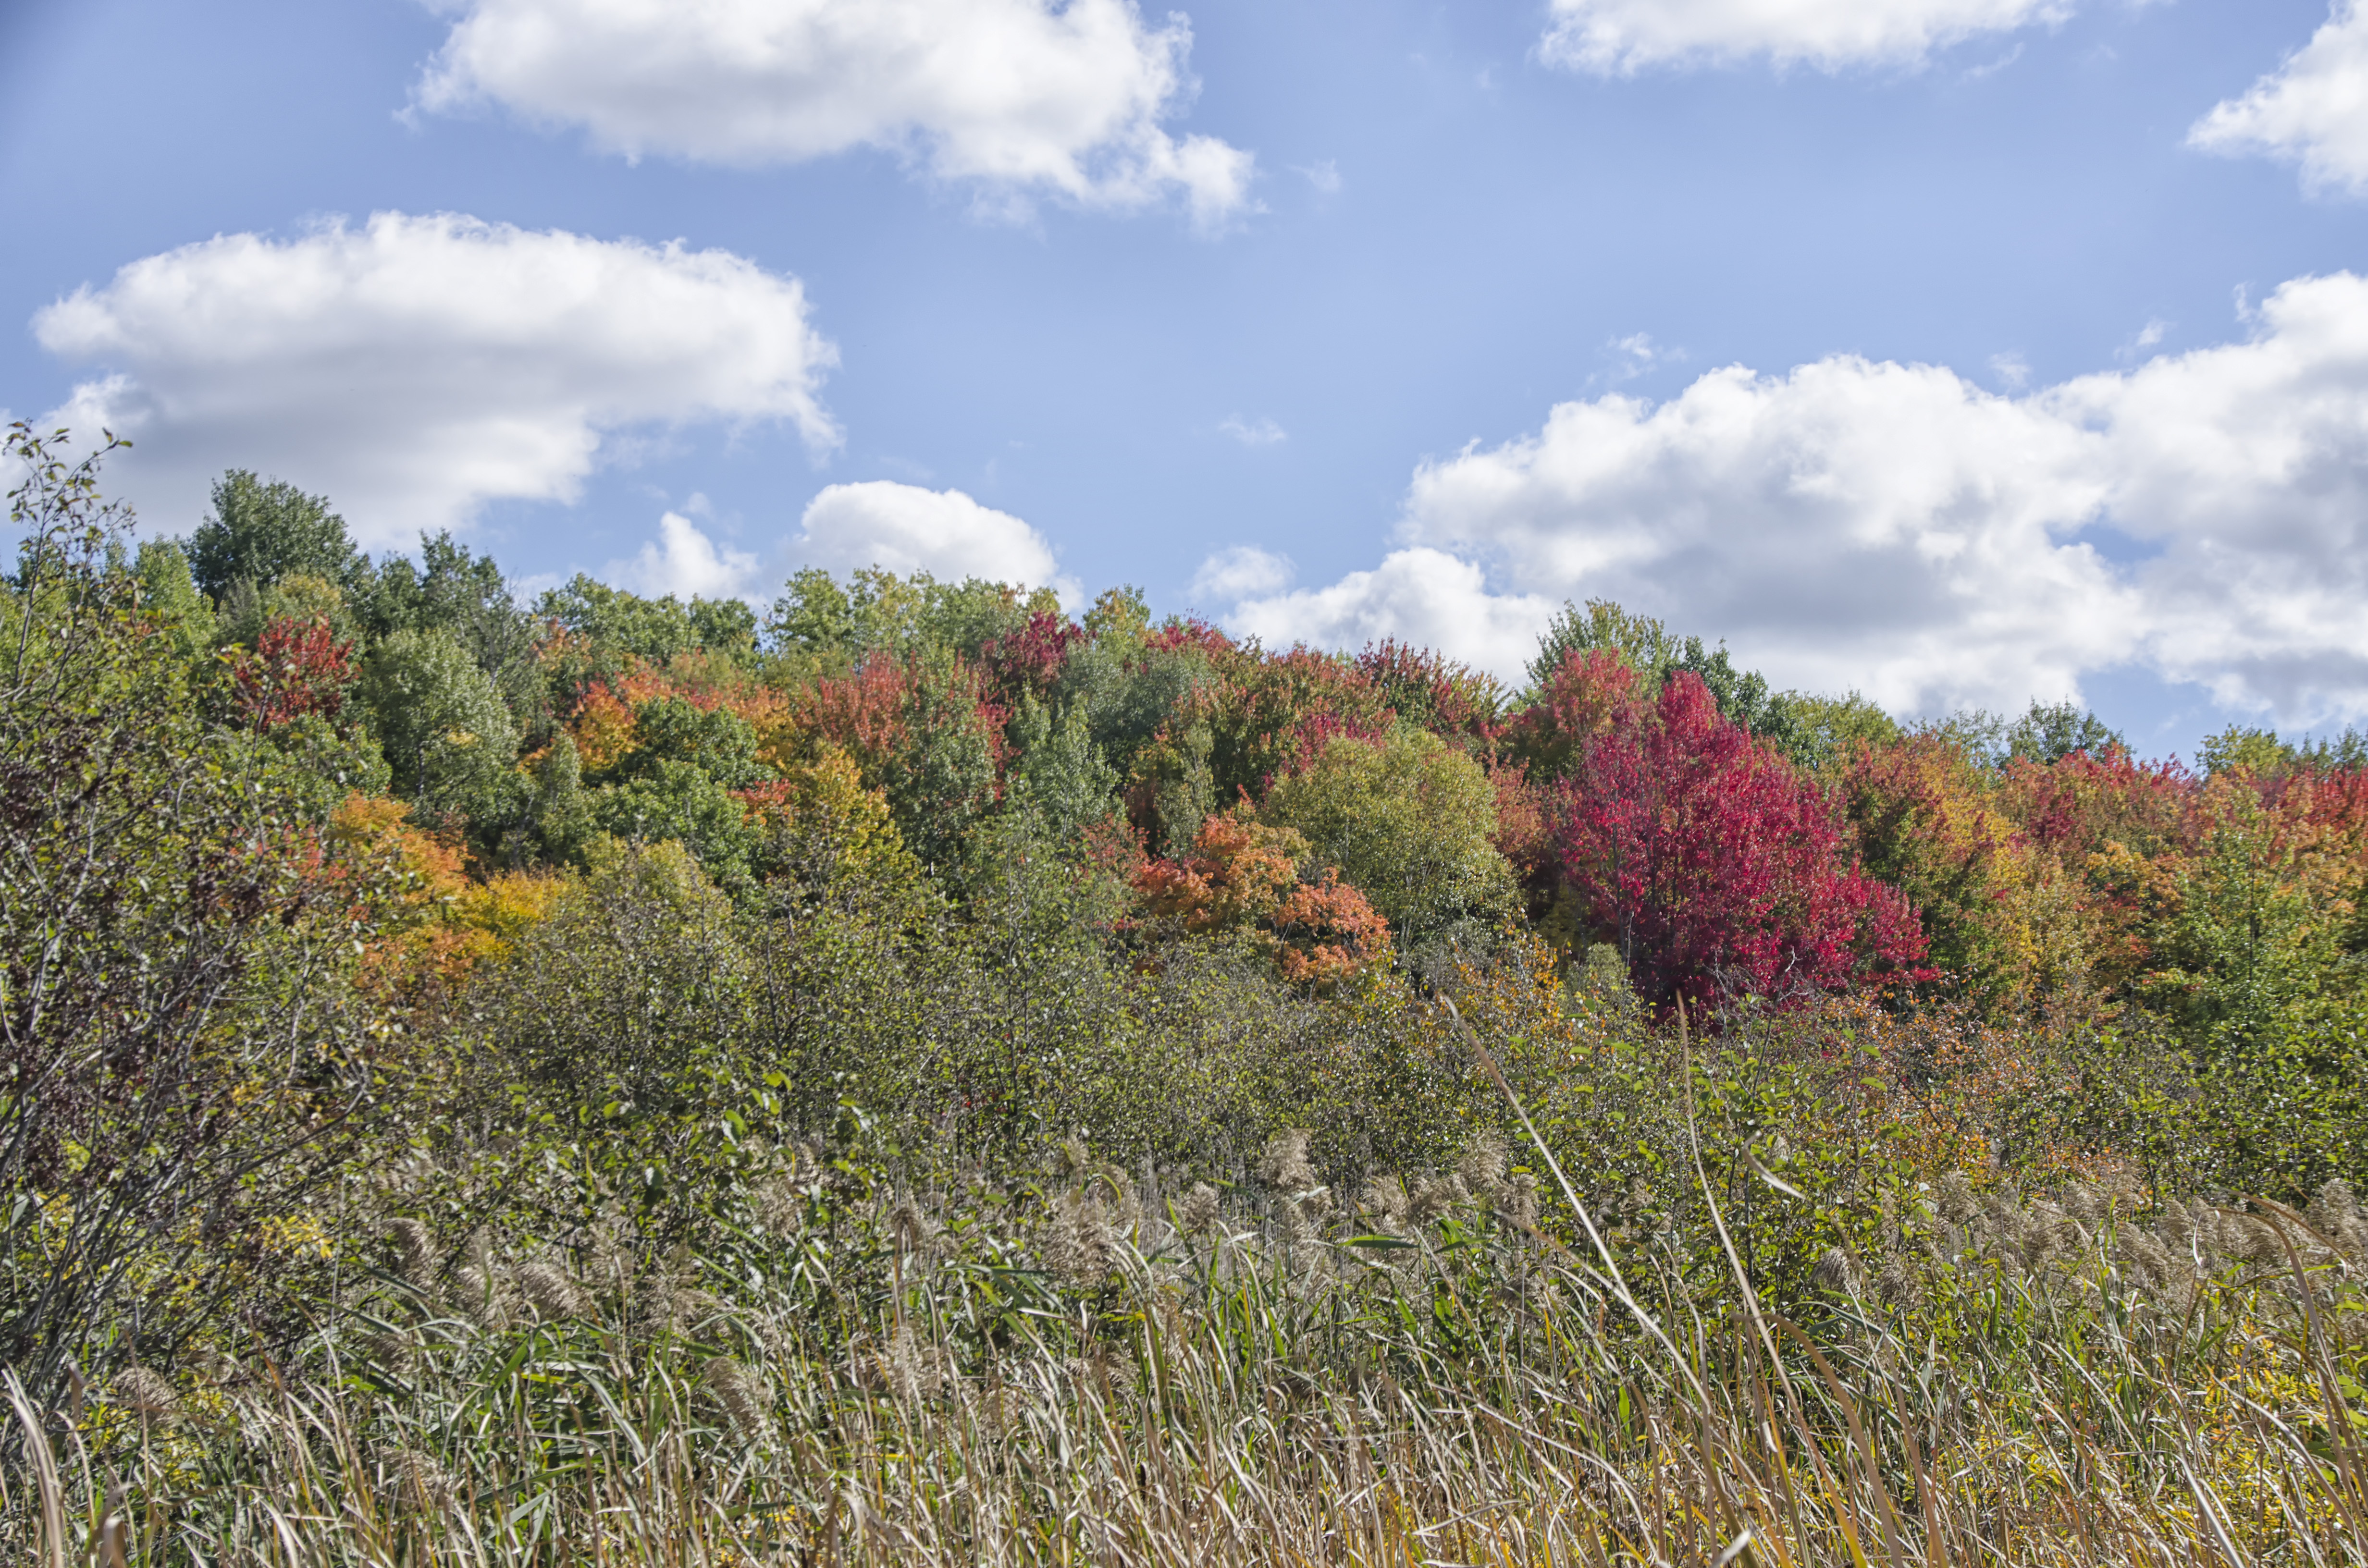
landscape, tree, nature, forest, grass, wilderness, mountain, cloud, plant, sky, field, meadow, prairie, leaf, hill, flower, pasture, autumn, flora, season, ridge, wildflower, canada, grassland, vegetation, shrub, quebec, woodland, habitat, ecosystem, sherbrooke, rural area, biome, natural environment, grass family, woody plant